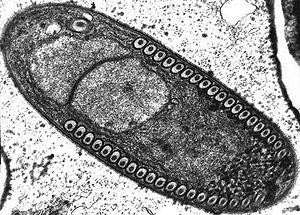
Les Microsporidies, Microsporidiomycota, anciennement Microsporidia, sont une division de champignons parasites intracellulaires obligatoires, appartenant au règne des Fungi.
Cette page a pour objet de présenter un arbre phylogénétique des Microsporidia, c'est-à-dire un cladogramme mettant en lumière les relations de parenté existant entre leurs différents groupes, telles que les dernières analyses reconnues les proposent. Ce n'est qu'une possibilité, et les principaux débats qui subsistent au sein de la communauté scientifique sont brièvement présentés ci-dessous, avant la bibliographie.